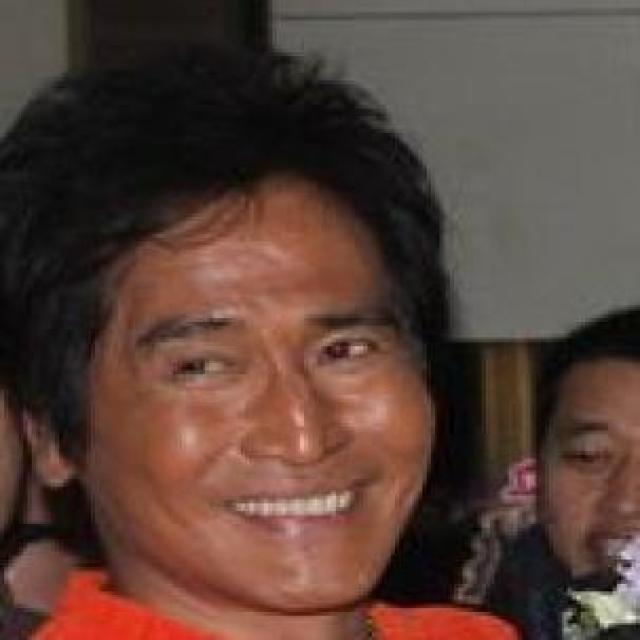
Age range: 45-64